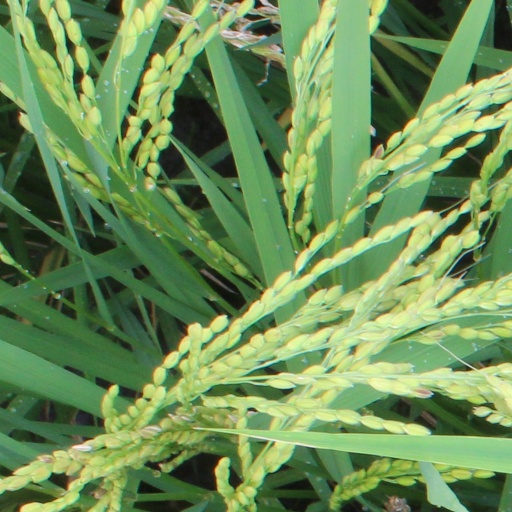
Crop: rice